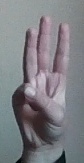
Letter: thaa